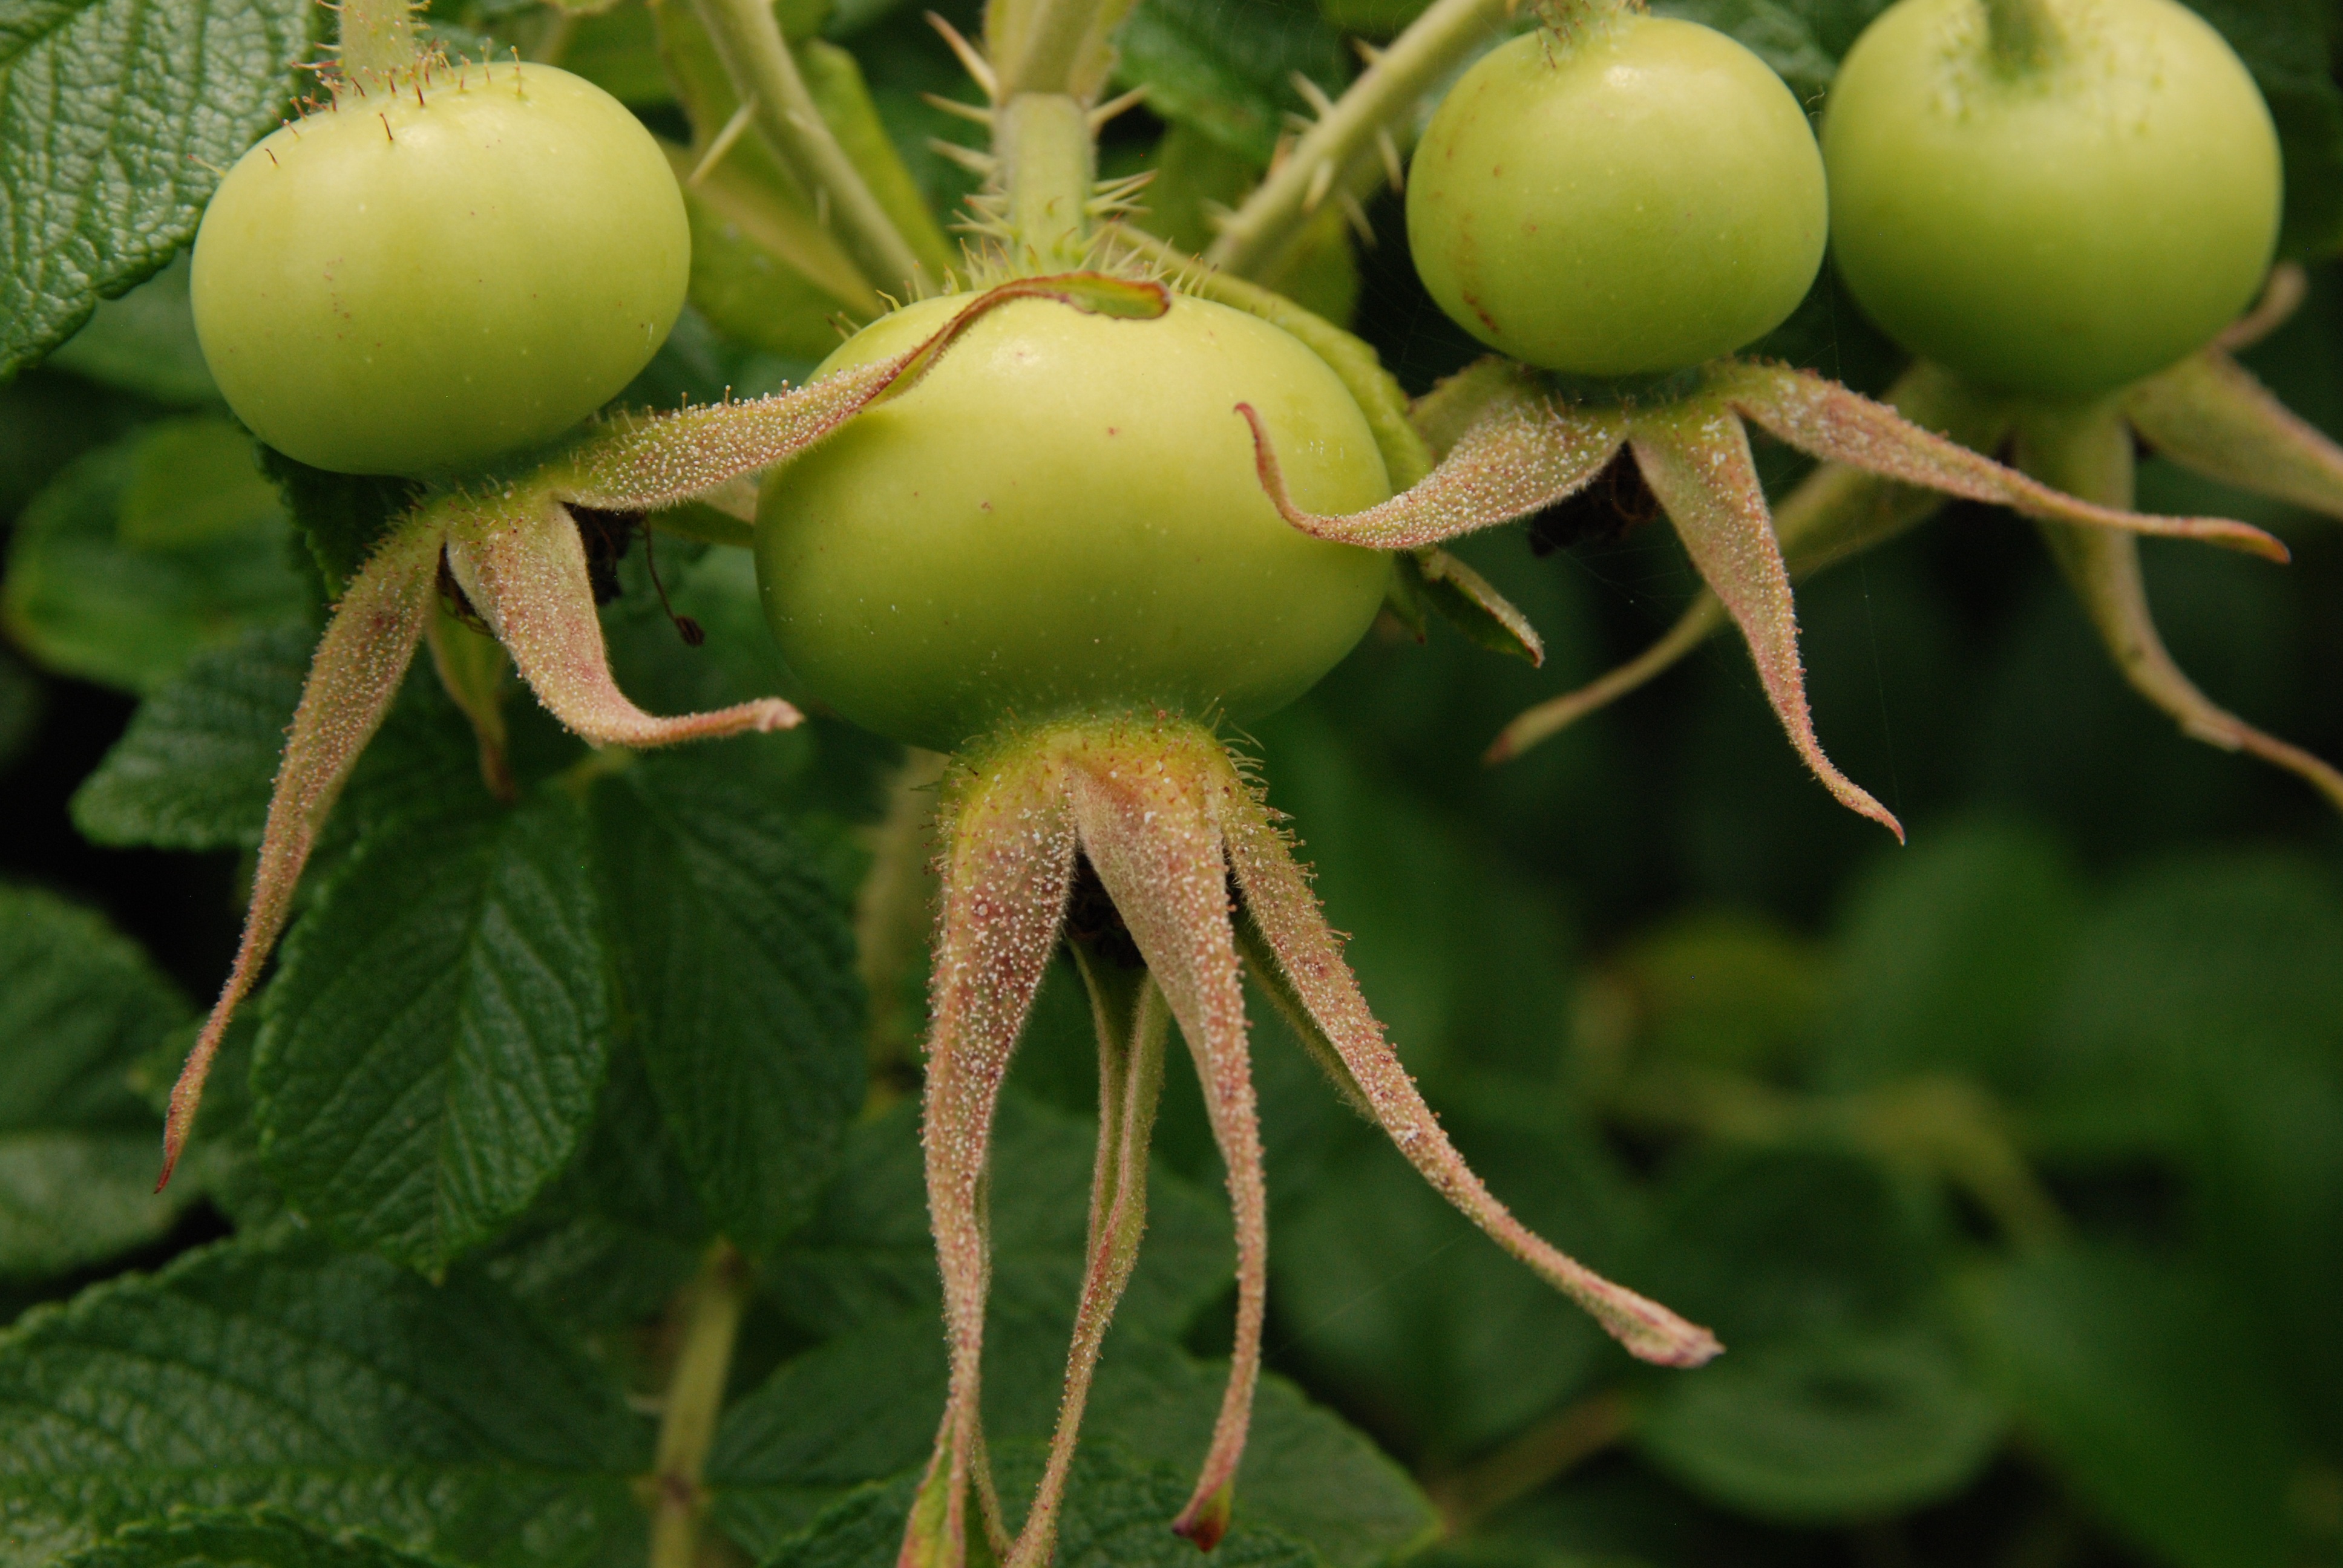
nature, plant, fruit, flower, rose, food, green, produce, botany, flora, wildflower, close up, shrub, brier, macro photography, flowering plant, land plant